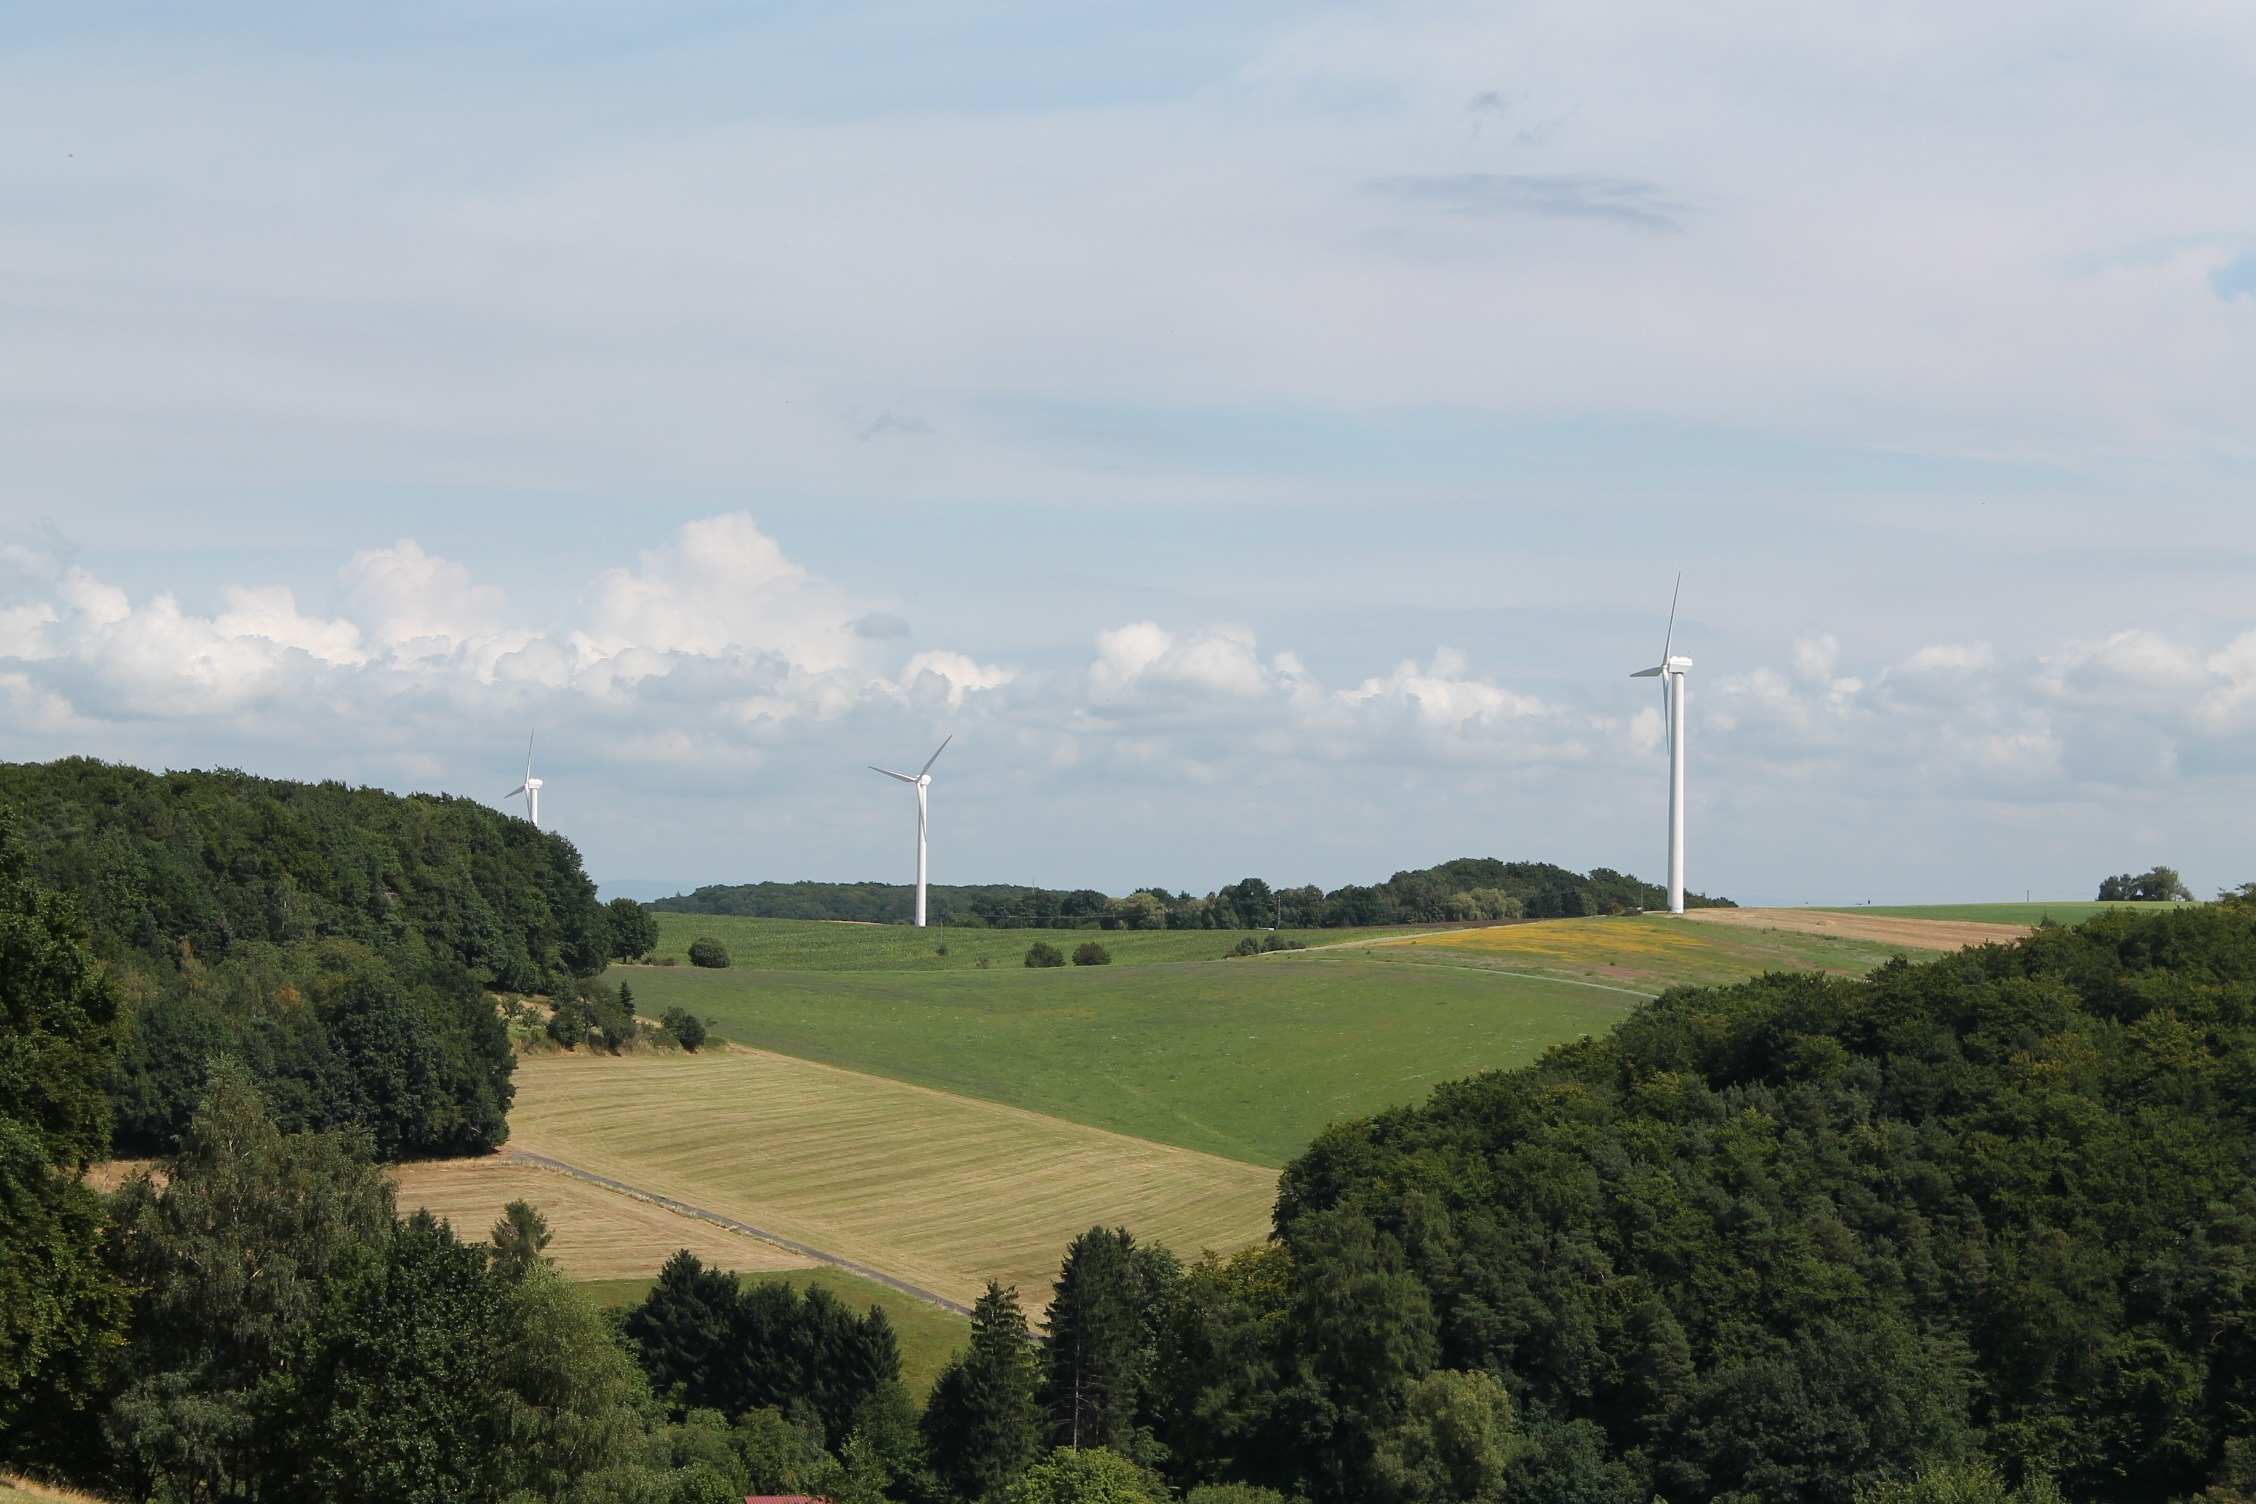
landscape, nature, forest, grass, sky, field, countryside, hill, windmill, wind, valley, country, summer, spring, scenic, plain, plants, energy, trees, woods, outside, hills, clouds, fields, wind farm, germany, rural area, atmosphere of earth